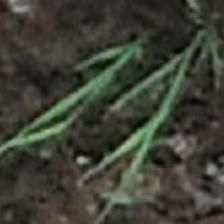
Label: clustered